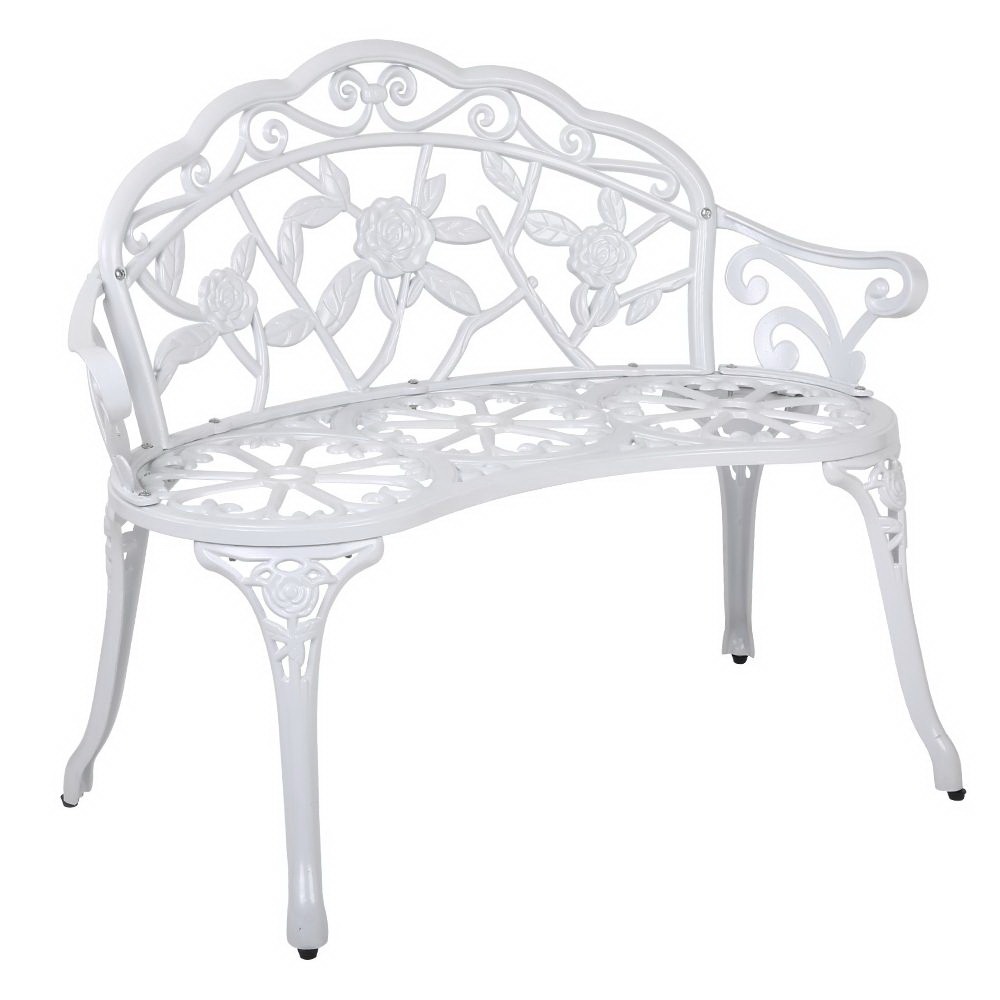
Victorian Garden Bench White
Brand: Newaim
Embrace nature's serenity with our Garden Bench. Constructed from hard-wearing, weather-resistant materials, this Garden Bench is both functional and stylish. Its timeless design seamlessly blends with any garden setting, offering a tranquil spot to sit and appreciate the outdoors. A cherished addition to any green space.
Category: Furniture > Outdoor Furniture > Outdoor Seating > Outdoor Benches